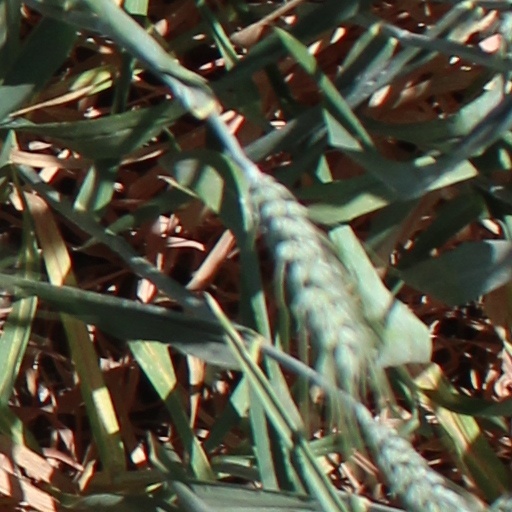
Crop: wheat